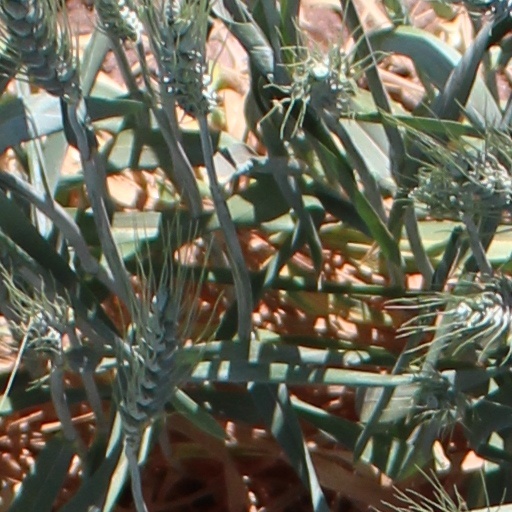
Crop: wheat